Montmartre, Saskatchewan

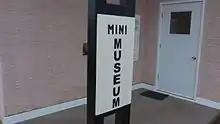
Mini Museum Montmartre

Early records indicate that popular crops grown in the Montmartre area from 1916-1938 included wheat, oats, barley, and flax. Also grown, but to a lesser extent, were various varieties of rye grains.